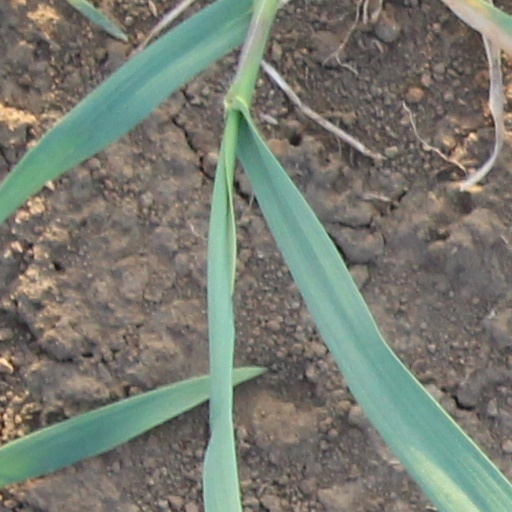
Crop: wheat